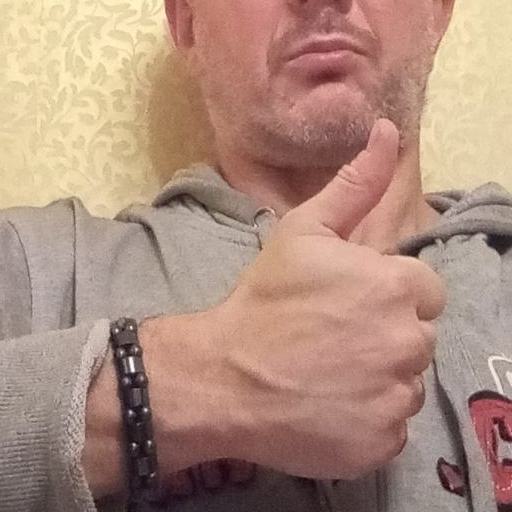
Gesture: like